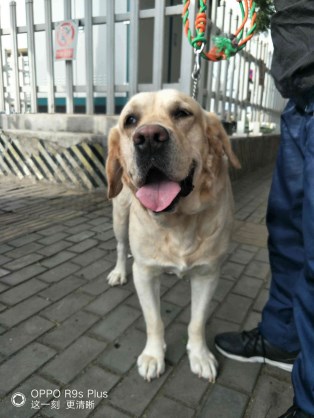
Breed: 3580-n000122-Labrador_retriever